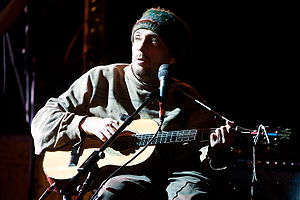
Vic Chesnutt
Vic Chesnutt i 2008
"James Victor ""Vic"" Chesnutt var en amerikansk sanger og sangskriver.